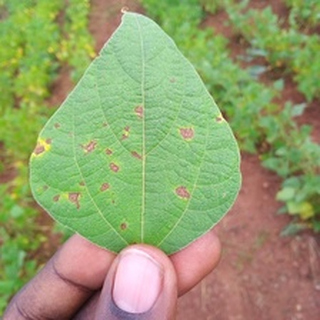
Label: bean_angular_leaf_spot